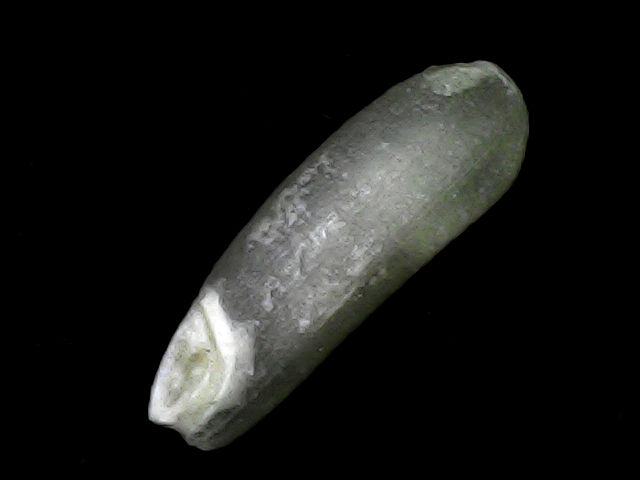
Rice variety: BD75